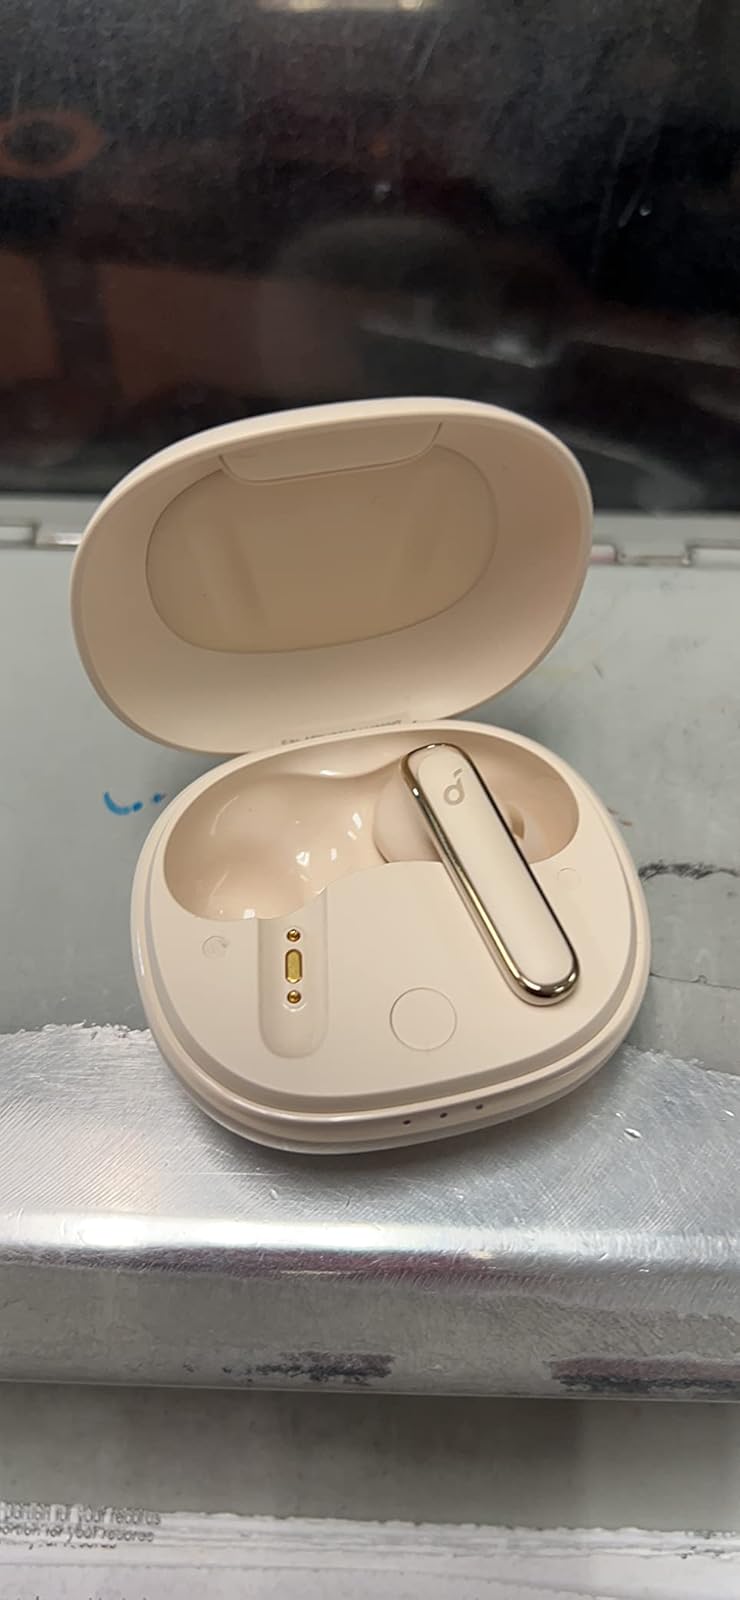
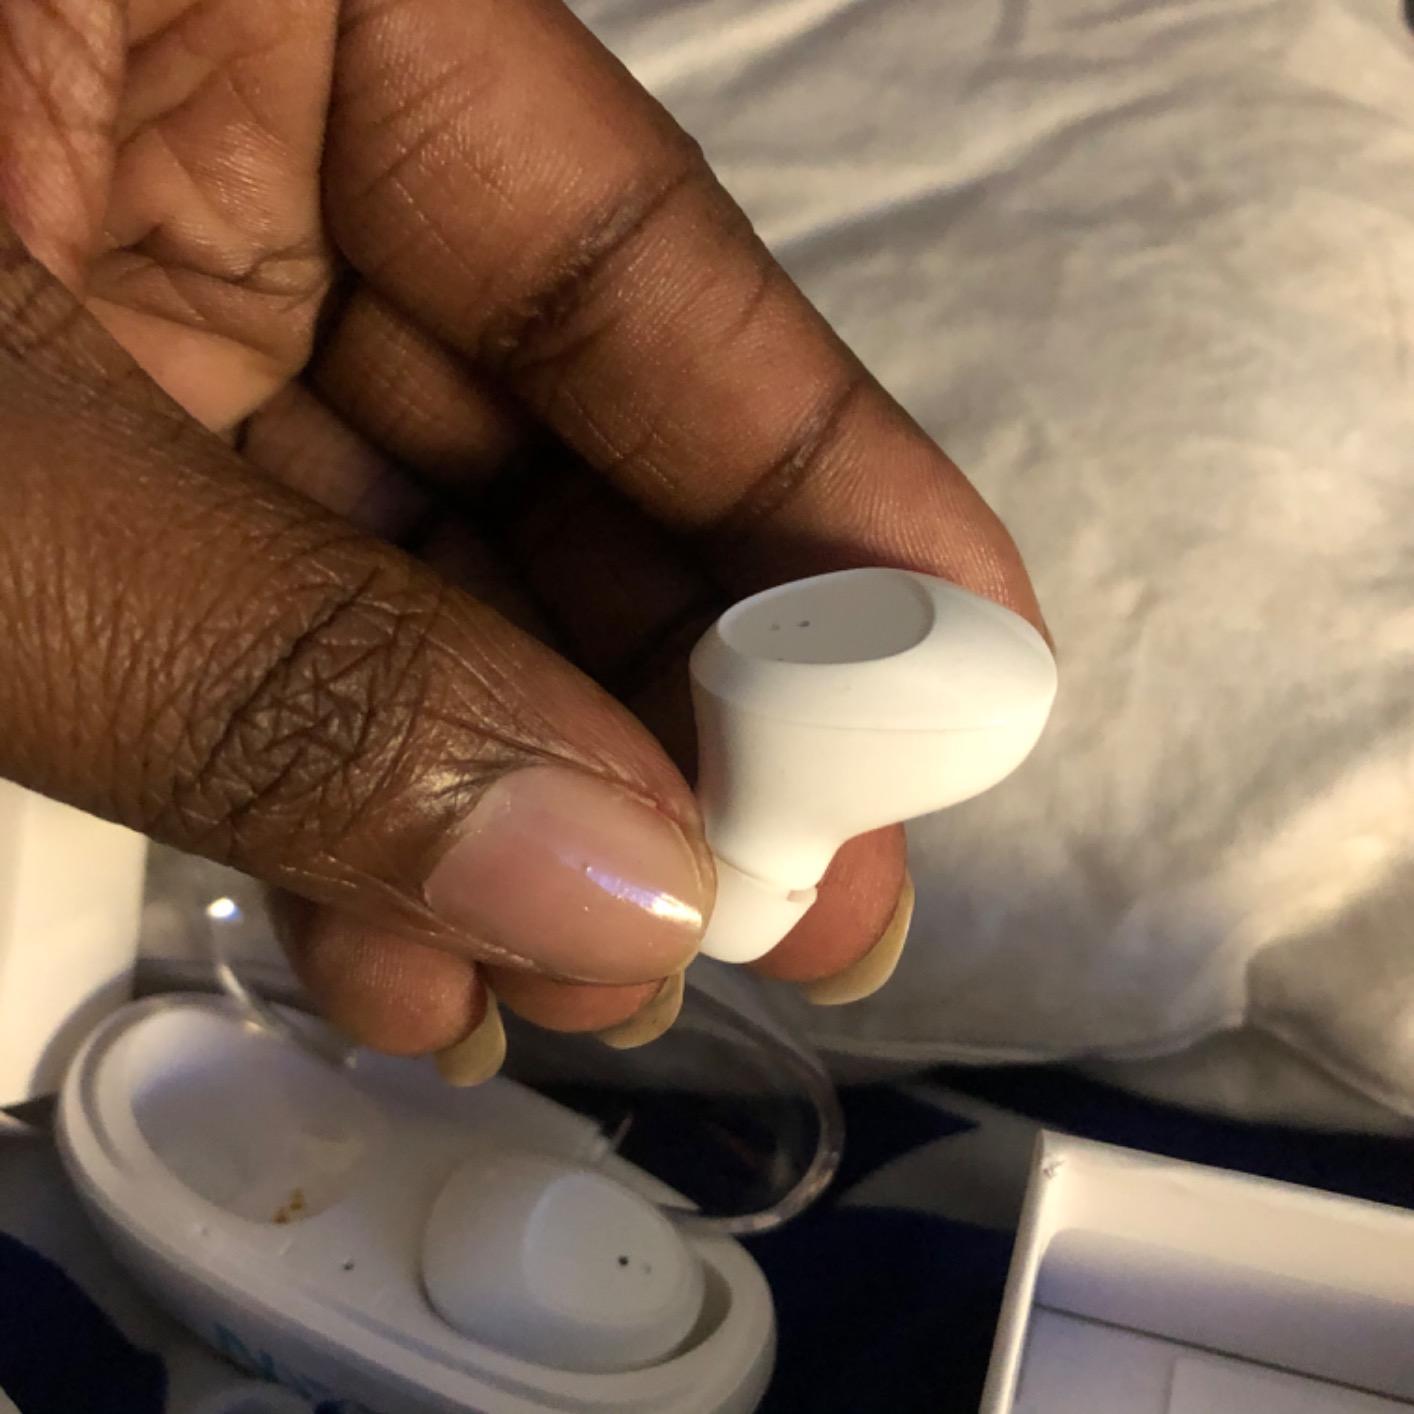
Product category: earbuds
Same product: no